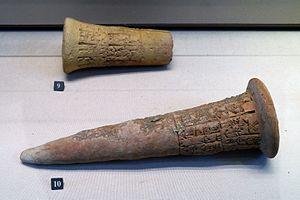
Clou de fondation dédié par Entemena, roi de Lagash, au roi de la ville de Bad-Tibira, à l'occasion du traité de paix conclu entre Lagash et Umma. Extrait de l'inscription
Lagash est une ancienne ville du pays de Sumer, en Basse-Mésopotamie, et un royaume dont elle était au moins à l'origine la capitale. Cette ancienne cité-État comprenait, en plus de la ville éponyme située sur le site actuel d'Al-Hiba, Girsu, ville sainte où se trouve le sanctuaire de la divinité tutélaire du royaume, Ningirsu, et d'où proviennent la plupart des découvertes archéologiques et épigraphiques qui permettent de connaître l'histoire du royaume de Lagash.